MidCity District

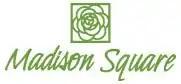
Madison Square Mall logo

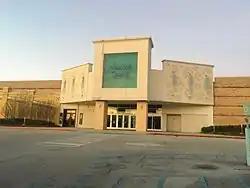
Madison Square Mall food court entrance

Madison Square Mall opened on August 1, 1984, with anchors JCPenney, Parisian, Castner Knott, Pizitz, and a Sears which relocated from Heart of Huntsville Mall. Junior anchors included Yielding and Blach's. The opening day ceremonies were attended by the Miss America 1984 contestant, Suzette Charles, in her first public appearance as the successor to Vanessa Williams after she was forced to resign the title due to unauthorized publication of nude photographs.